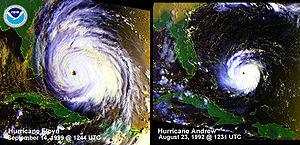
L'ouragan Floyd est le sixième cyclone tropical, le quatrième ouragan et le troisième plus important de la saison cyclonique 1999 dans l'océan Atlantique nord. C'est un ouragan de type capverdien qui s'est formé au large de la côte africaine le 7 septembre 1999 et persista jusqu'au 19. À son maximum, il atteignit la catégorie 4 de l'échelle de Saffir-Simpson. Il est l'un des plus forts cyclones tropicaux de l'histoire de l'Atlantique nord.